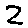
Label: 2